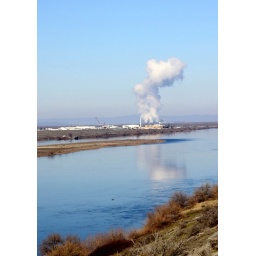
Went over to see how blue the river was today under blue skies... and it was blue!!!